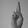
ASL letter: R